It Happened at the World's Fair

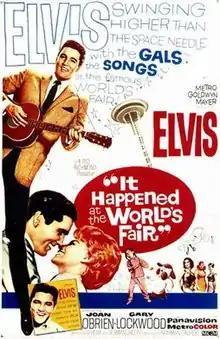
Theatrical release poster

It Happened at the World's Fair is a 1963 American musical comedy film starring Elvis Presley as a crop-dusting pilot. It was filmed in Seattle, Washington, site of the Century 21 Exposition. The governor of Washington at the time, Albert Rosellini, suggested the setting to Metro-Goldwyn-Mayer executives. The film made $2.25 million at the box office. Kurt Russell had a small uncredited role in his film debut.